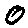
Label: 0